World record progression 200 metres backstroke

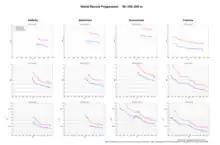
Graphs of the progression of the World Records in all four strokes (50 m, 100 m and 200 m distances) until 2010.

This is a history of the progression of the world record for the 200-meter backstroke event. It is a listing of the fastest-time-ever swum in the event, in both long course (50-meter) and short course (25-meter) swimming pools. These records are maintained/recognized by FINA, which oversees international competitive swimming and aquatics.